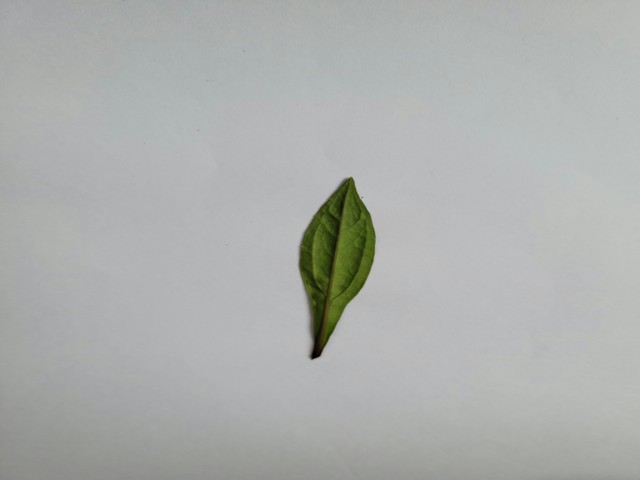
Plant: ayapan